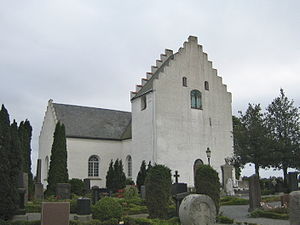
Skivarp
Skivarp Kirke
Skivarp er et byområde med 1 250 indbyggere i Skurup Kommune, Skåne Län, Sverige. Skivarps kirke er fra 1100-tallet. I 1570 fik Christen Hansen Munk til Tåbdrup Skiverup i len. Lenet blev indløst fra hans arvinger i 1598.